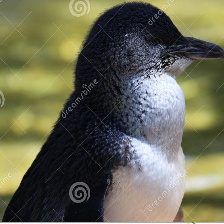
Species: FAIRY PENGUIN
Scientific name: EUDYPTULA MINOR
ImageNet parent category: king_penguin